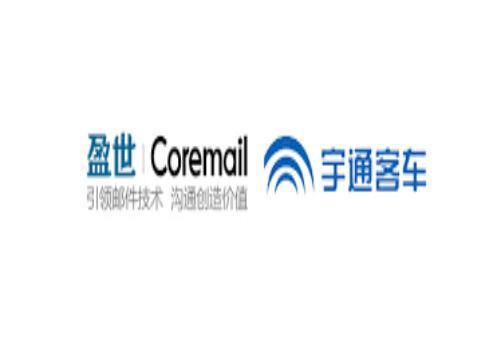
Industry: Transportation